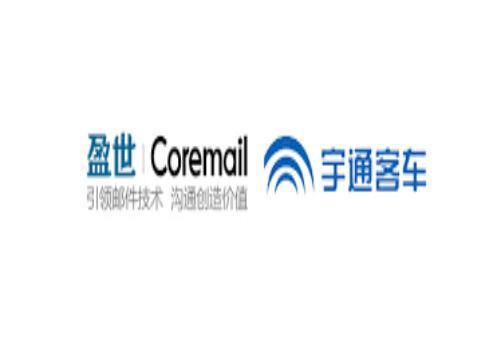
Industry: Transportation